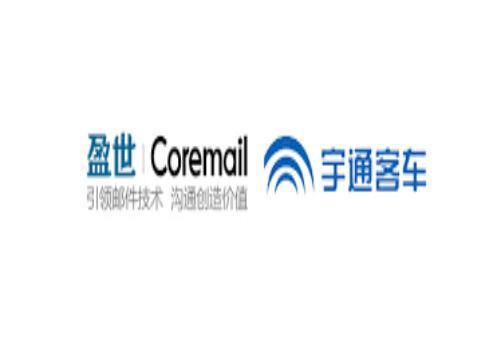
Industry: Transportation